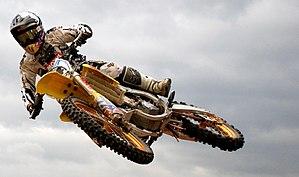
Ken Roczen est un coureur professionnel allemand de motocross et supercross. Il est un champion du monde de motocross MX2, champion de supercross de la côte ouest de 250 classes et champion de motocross américain de 450 classes. [1] Ken a blessé son bras après avoir été éjecté de sa moto et frappé le visage d'une section rythmique au Angel Stadium à Anaheim, en Californie, le 21 janvier 2017.